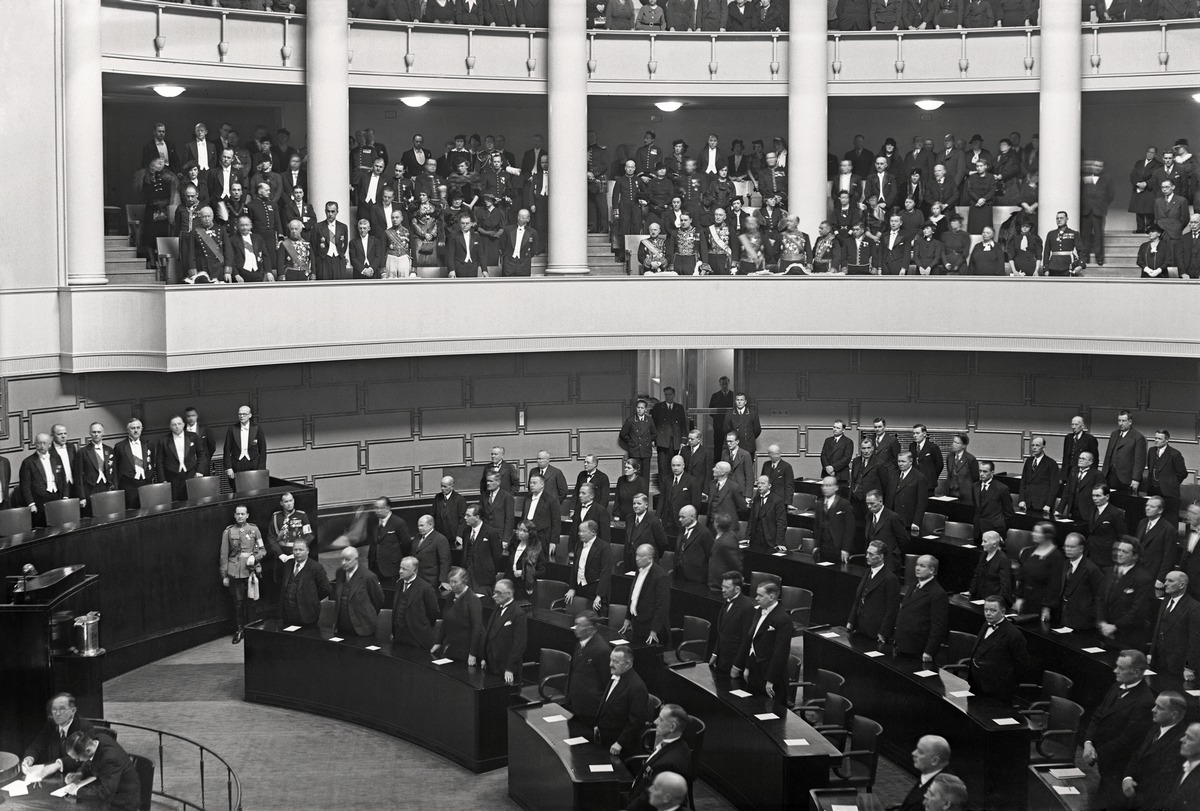
Presidentti Kyösti Kallion virkaanastujaiset
President Kyösti Kallio tillträder ämbetet; President Kyösti Kallio assumes his post
sisällön kuvaus: Presidentti Kyösti Kallion virkaanastujaiset Helsinki 1.3.1937. Presidentti Svinhufvudin toimikausi päättyy. sisällön kuvaus: President Kyösti Kallio assumes his post in Helsinki 1.3.1937. The term of president Svinhufvud ends. innehållsbeskrivning: President Kallio tillträder ämbetet i Helsingfors 1.3.1937. President Svinhufvuds mandatperiod utlöper.
Kuvaaja: Sundström, Hugo, kuvaaja
Vuosi: 1937
Paikka: Suomi, Uusimaa, Helsinki
Aiheet: Kallio, Kyösti; Svinhufvud, Pehr Evind; HBL; presidentit; presidents; politics; presidenter; politik